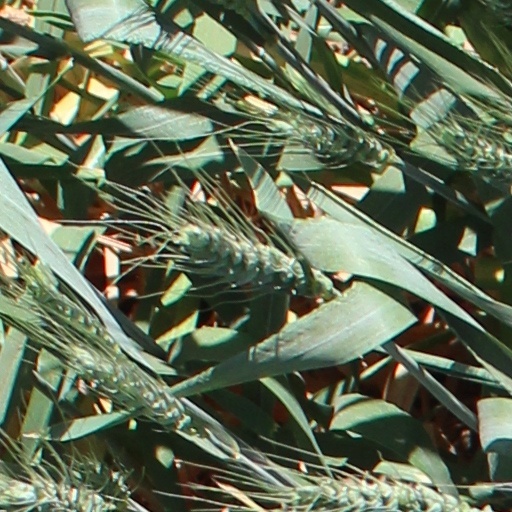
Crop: wheat